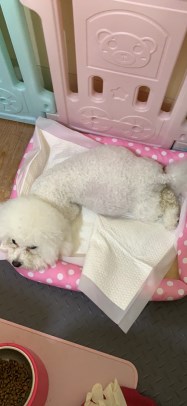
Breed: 3083-n000117-Bichon_Frise